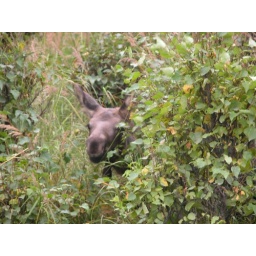
This calf was beside the cow and when I stopped to take the photos, the calf jumped into the high grass and bushes